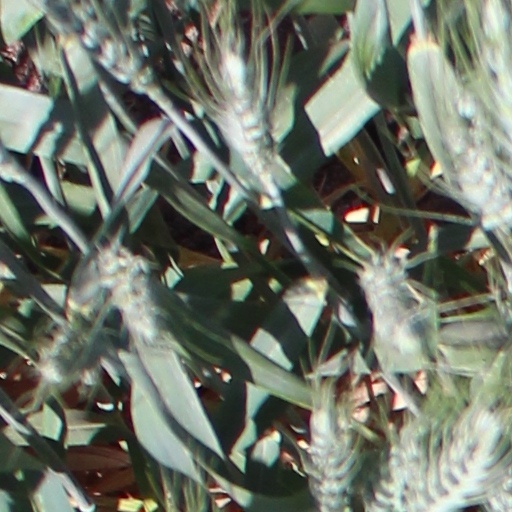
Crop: wheat